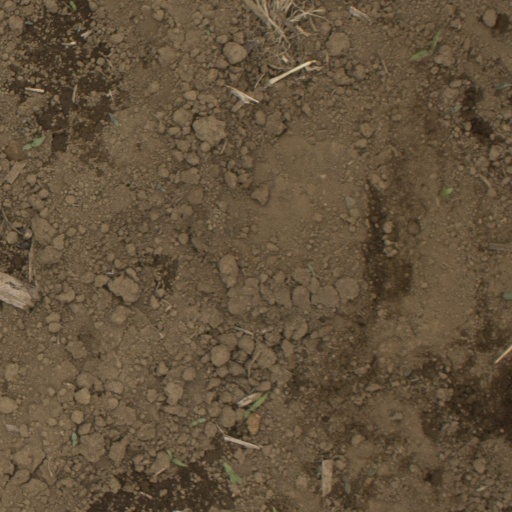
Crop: Jerusalem artichoke